Thrangu Monastery

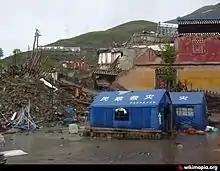
Ruins of Thrangu Monastery [2012

Thrangu Monastery and the surrounding areas, including nearby Jyekundo or Gyêgu town, the regional capital, were severely damaged in the 2010 Yushu earthquake. Many monks and thousands of laypeople died. A report filed on 16 April 2010 stated: